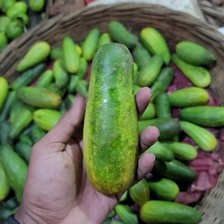
Label: cucumber